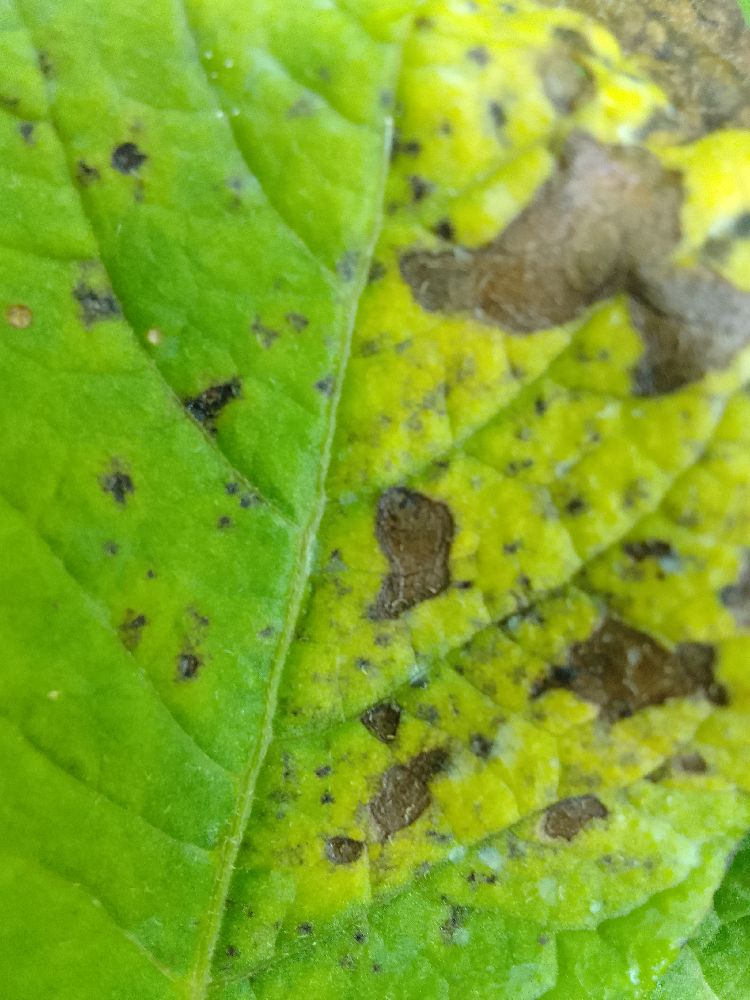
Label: Early blight